Gateway II: Homeworld

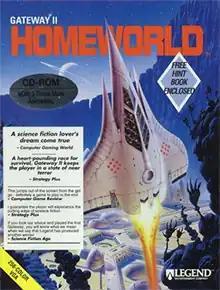

Gateway II: Homeworld is a 1993 interactive fiction video game developed and published by Legend Entertainment. The sequel to "Gateway" (1992), it is set in Frederik Pohl's "Heechee" universe.